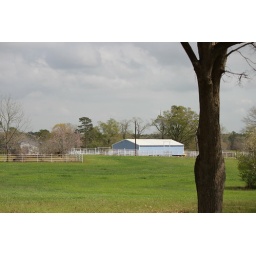
Pastel blue barn with white fence in country setting